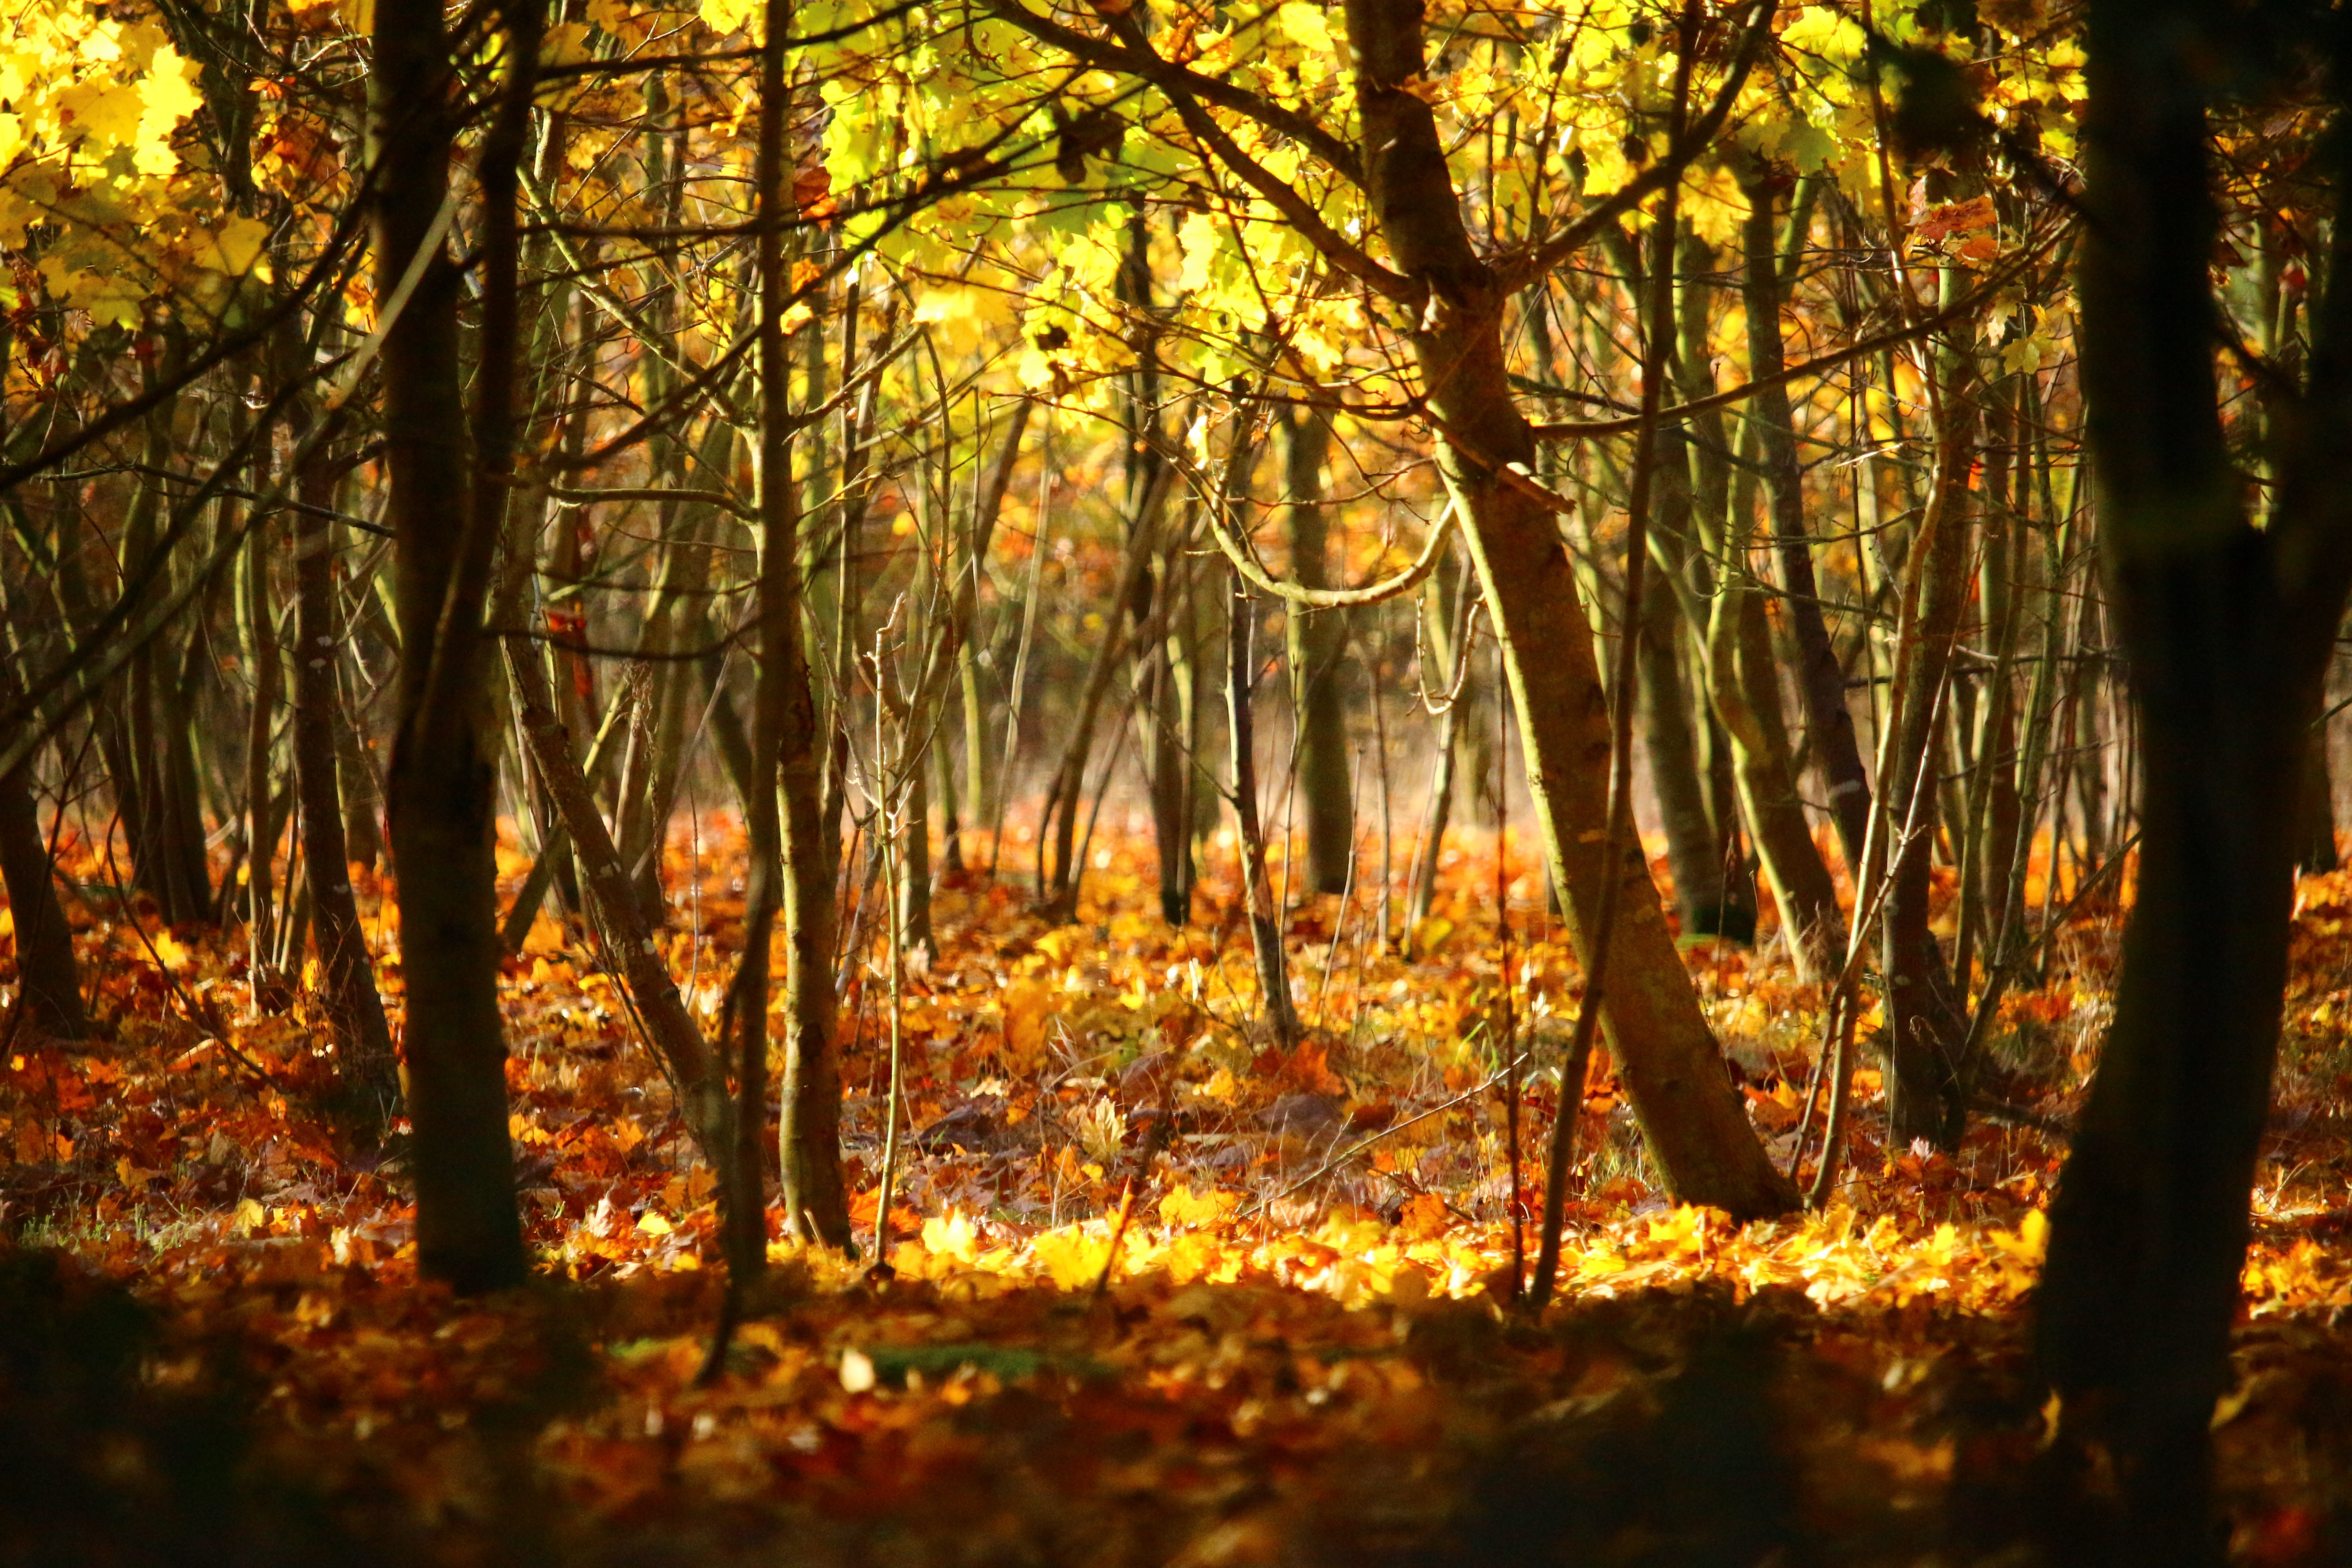
tree, forest, branch, sunlight, leaf, autumn, season, trees, leaves, deciduous, woodland, habitat, fall color, fall foliage, ecosystem, natural environment, woody plant, temperate broadleaf and mixed forest